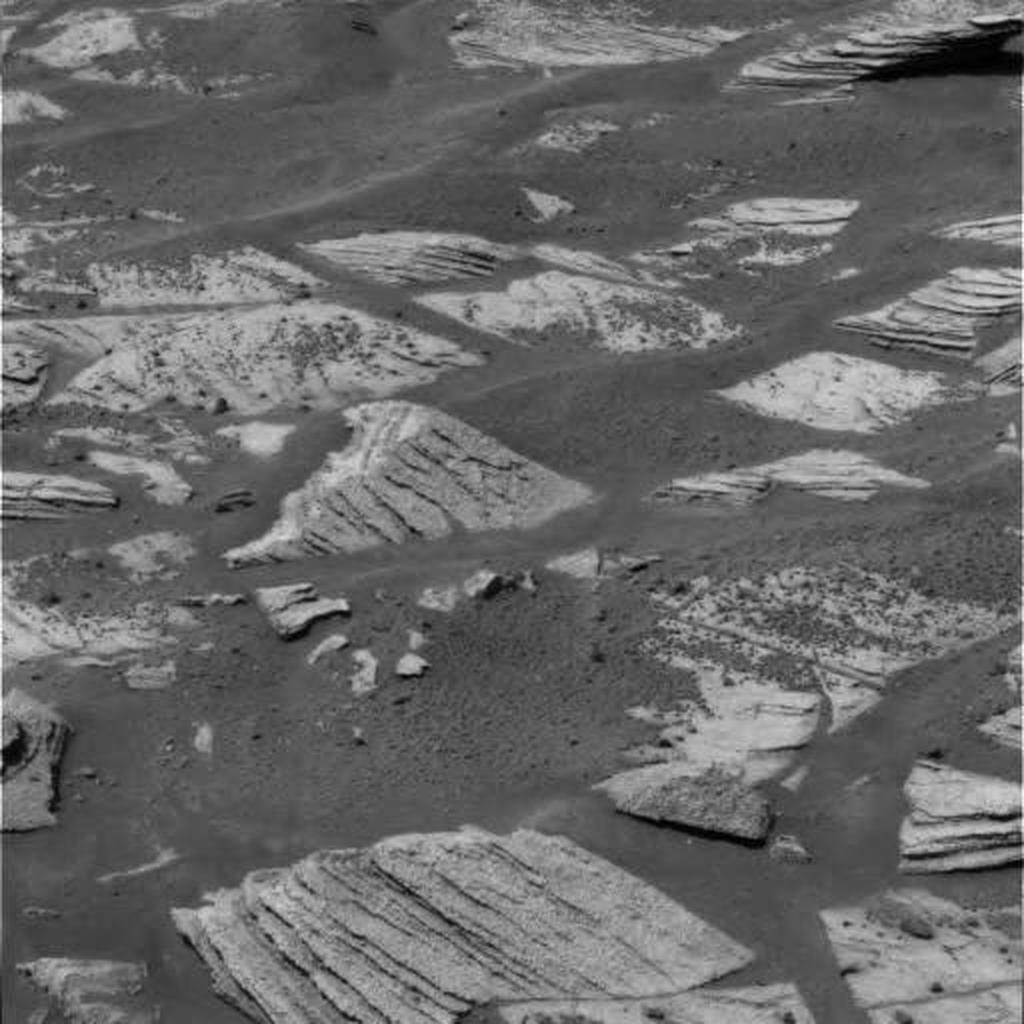
Surface features visible: Rock Outcrops, Rock (Linear Features), Soil, Nearby Surface